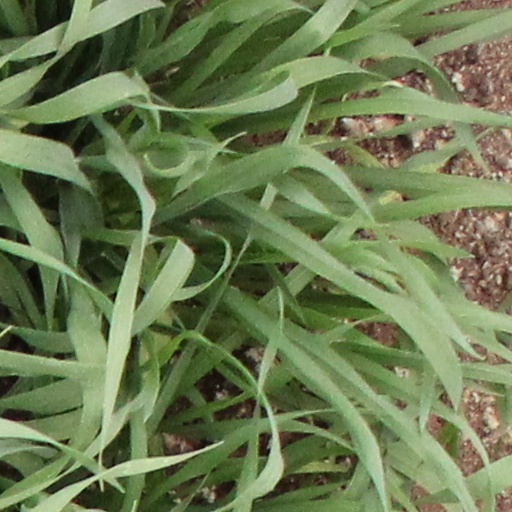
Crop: wheat